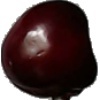
Label: Cherry 1